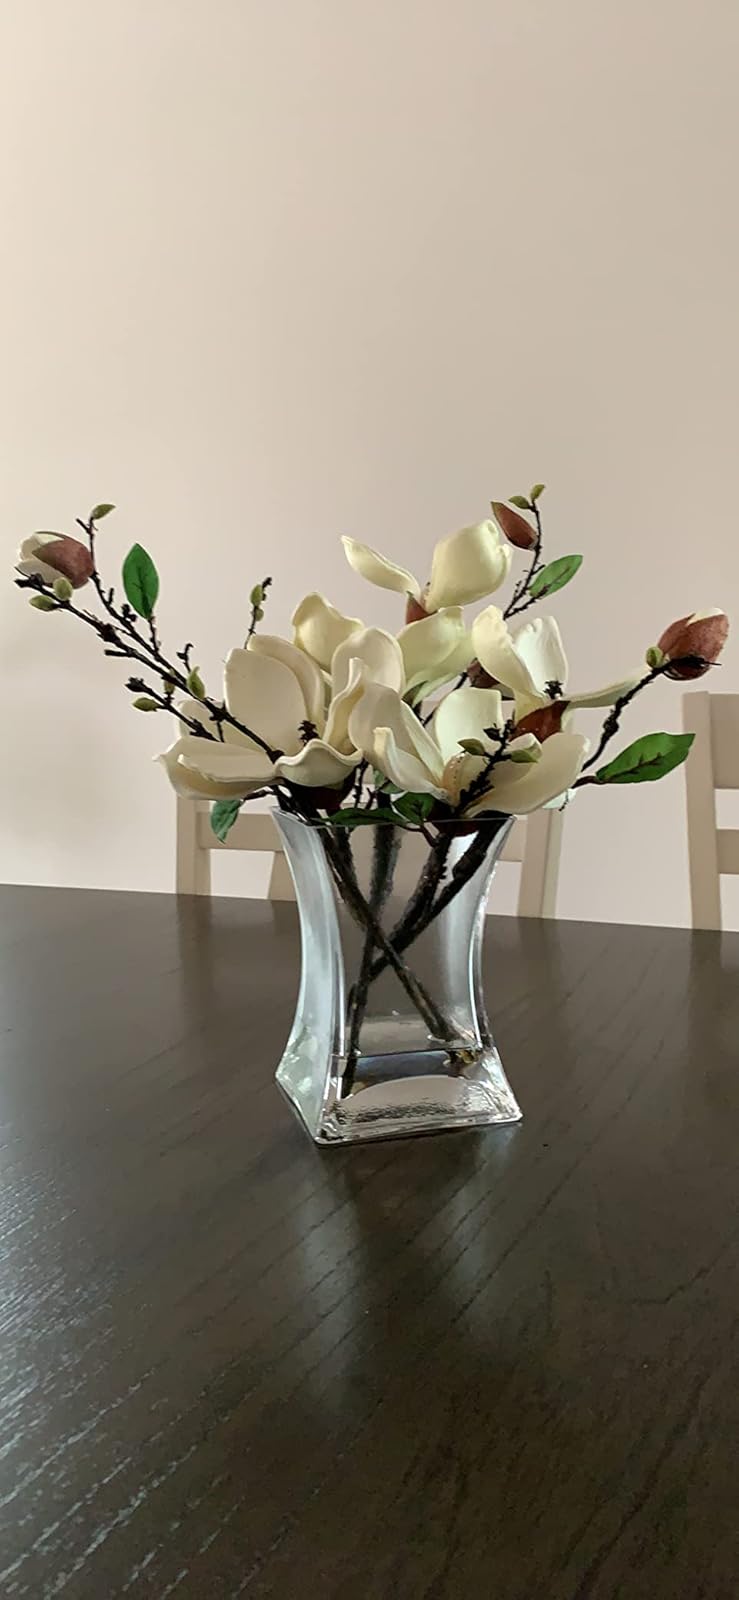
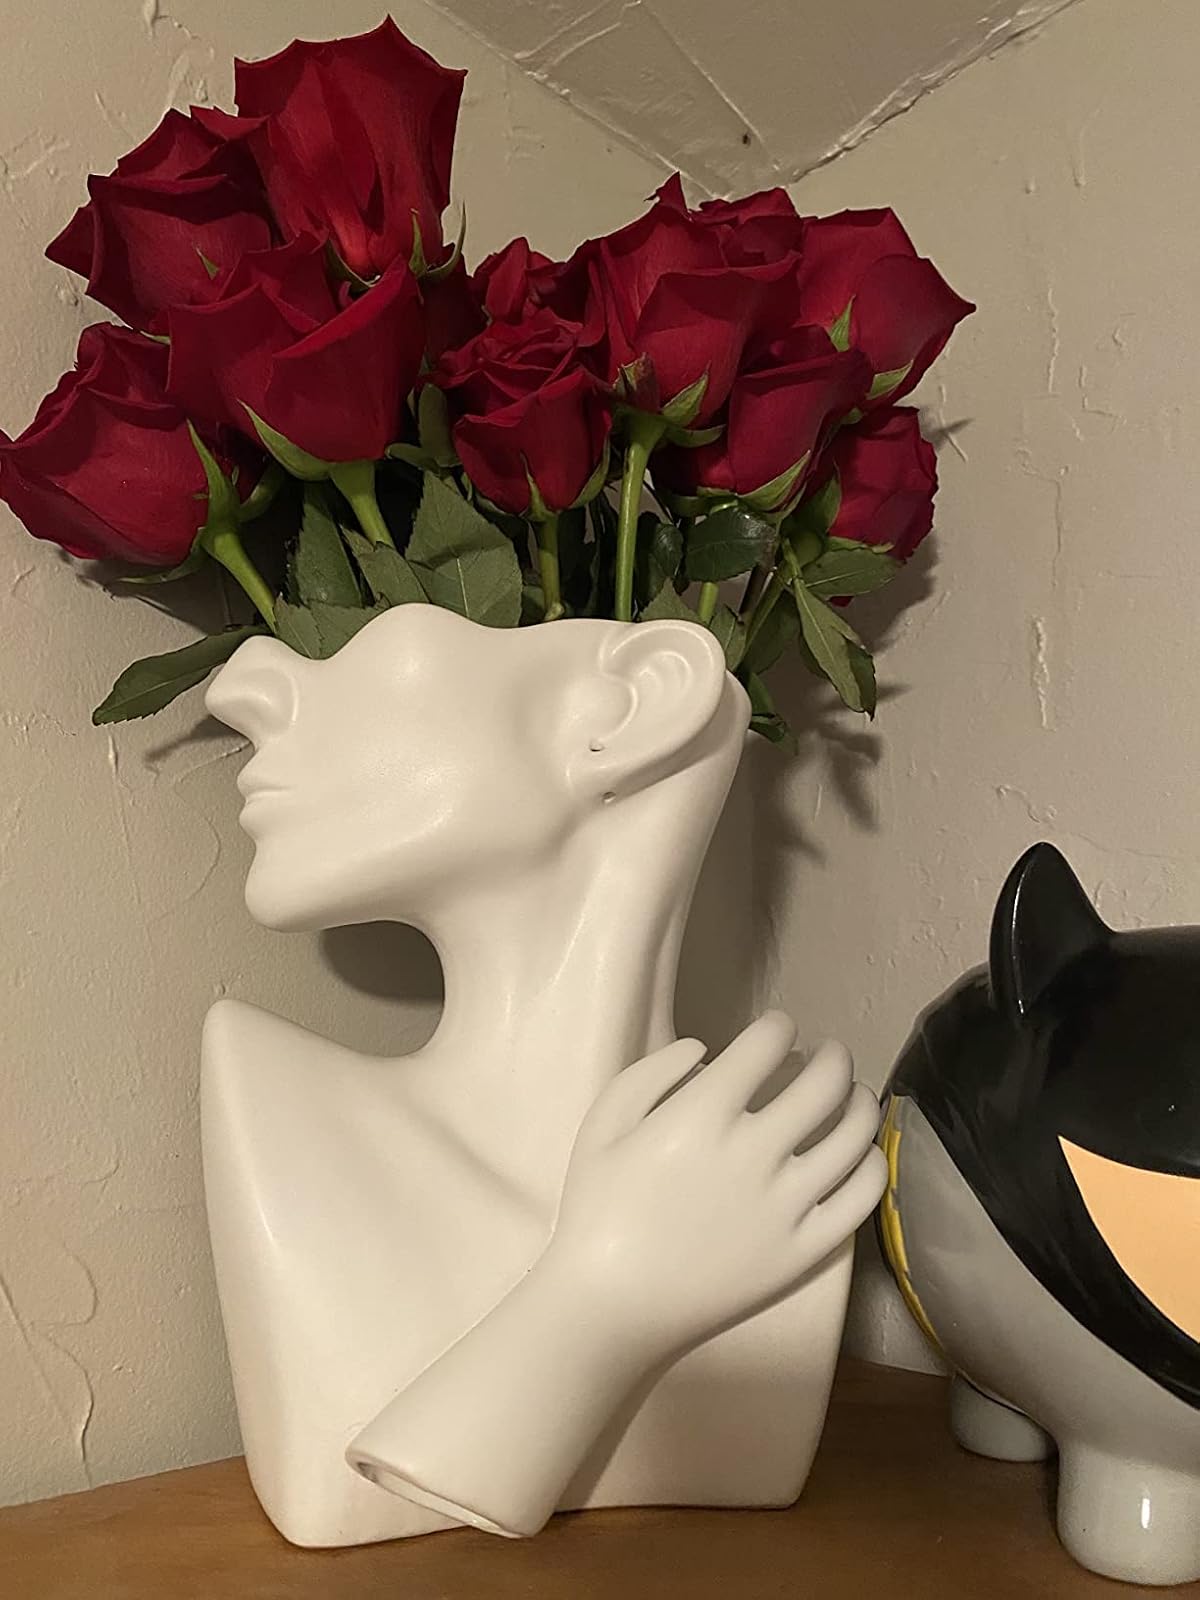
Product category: vase
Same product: no